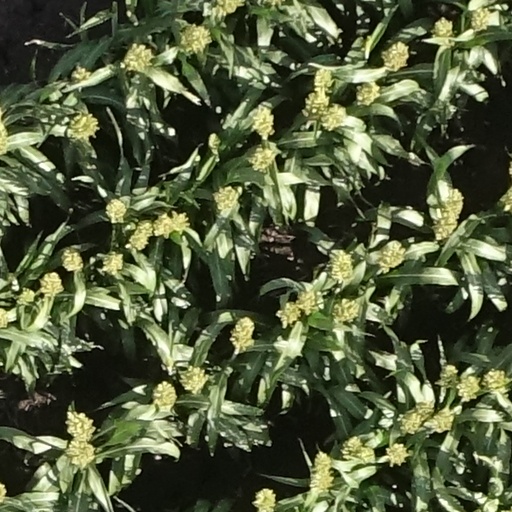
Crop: sorghum